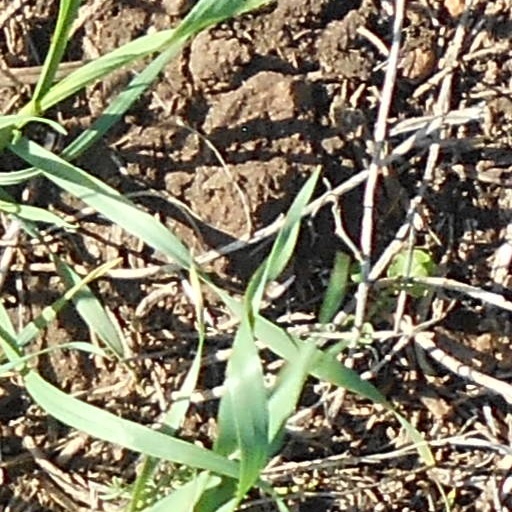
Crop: wheat